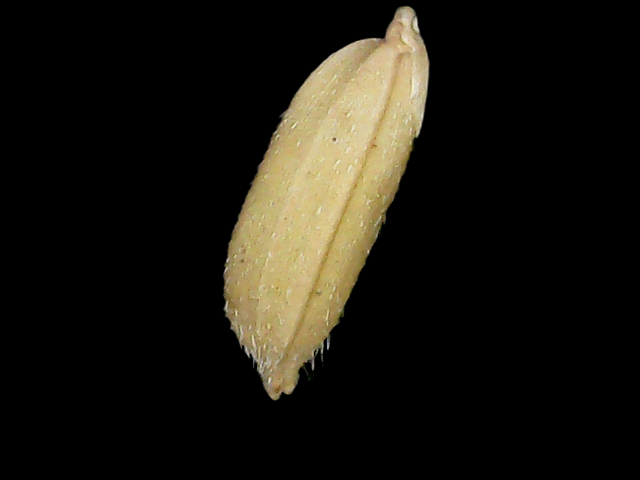
Rice variety: Bd30